Faithful Companions of Jesus

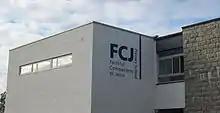
FCJ Primary School, Jersey

The Faithful Companions of Jesus Sisters (FCJ Sisters, French: "Fidèles compagnes de Jésus") is a Christian religious institute of the Roman Catholic Church directly subject to the Pope. It was founded in Amiens in France in 1820 by Marie Madeleine de Bonnault d'Houët.